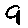
Label: 9